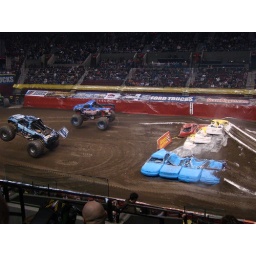
Two trucks raced in a straight line over cars. The blue car lane almost always won.